Myx Music Awards 2013

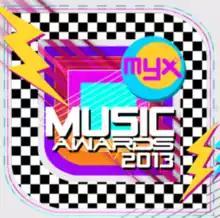

Myx Music Awards 2013 is the 8th Myx music awards since it started in 2006. Rapper Gloc-9 has the most number of nominations with 8 from 7 different categories. Availing of nominees happened on the February 18, 2013, while awards night shall happen on the 20th day of March 2013. Both events (nomination special and awards night) are available online thru Myx's live stream. And just like the Myx Music Awards 2012, fans can vote online through Myx's official website, Twitter and Facebook.